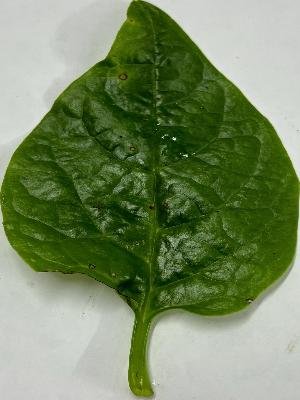
Label: Healthy-Leaf